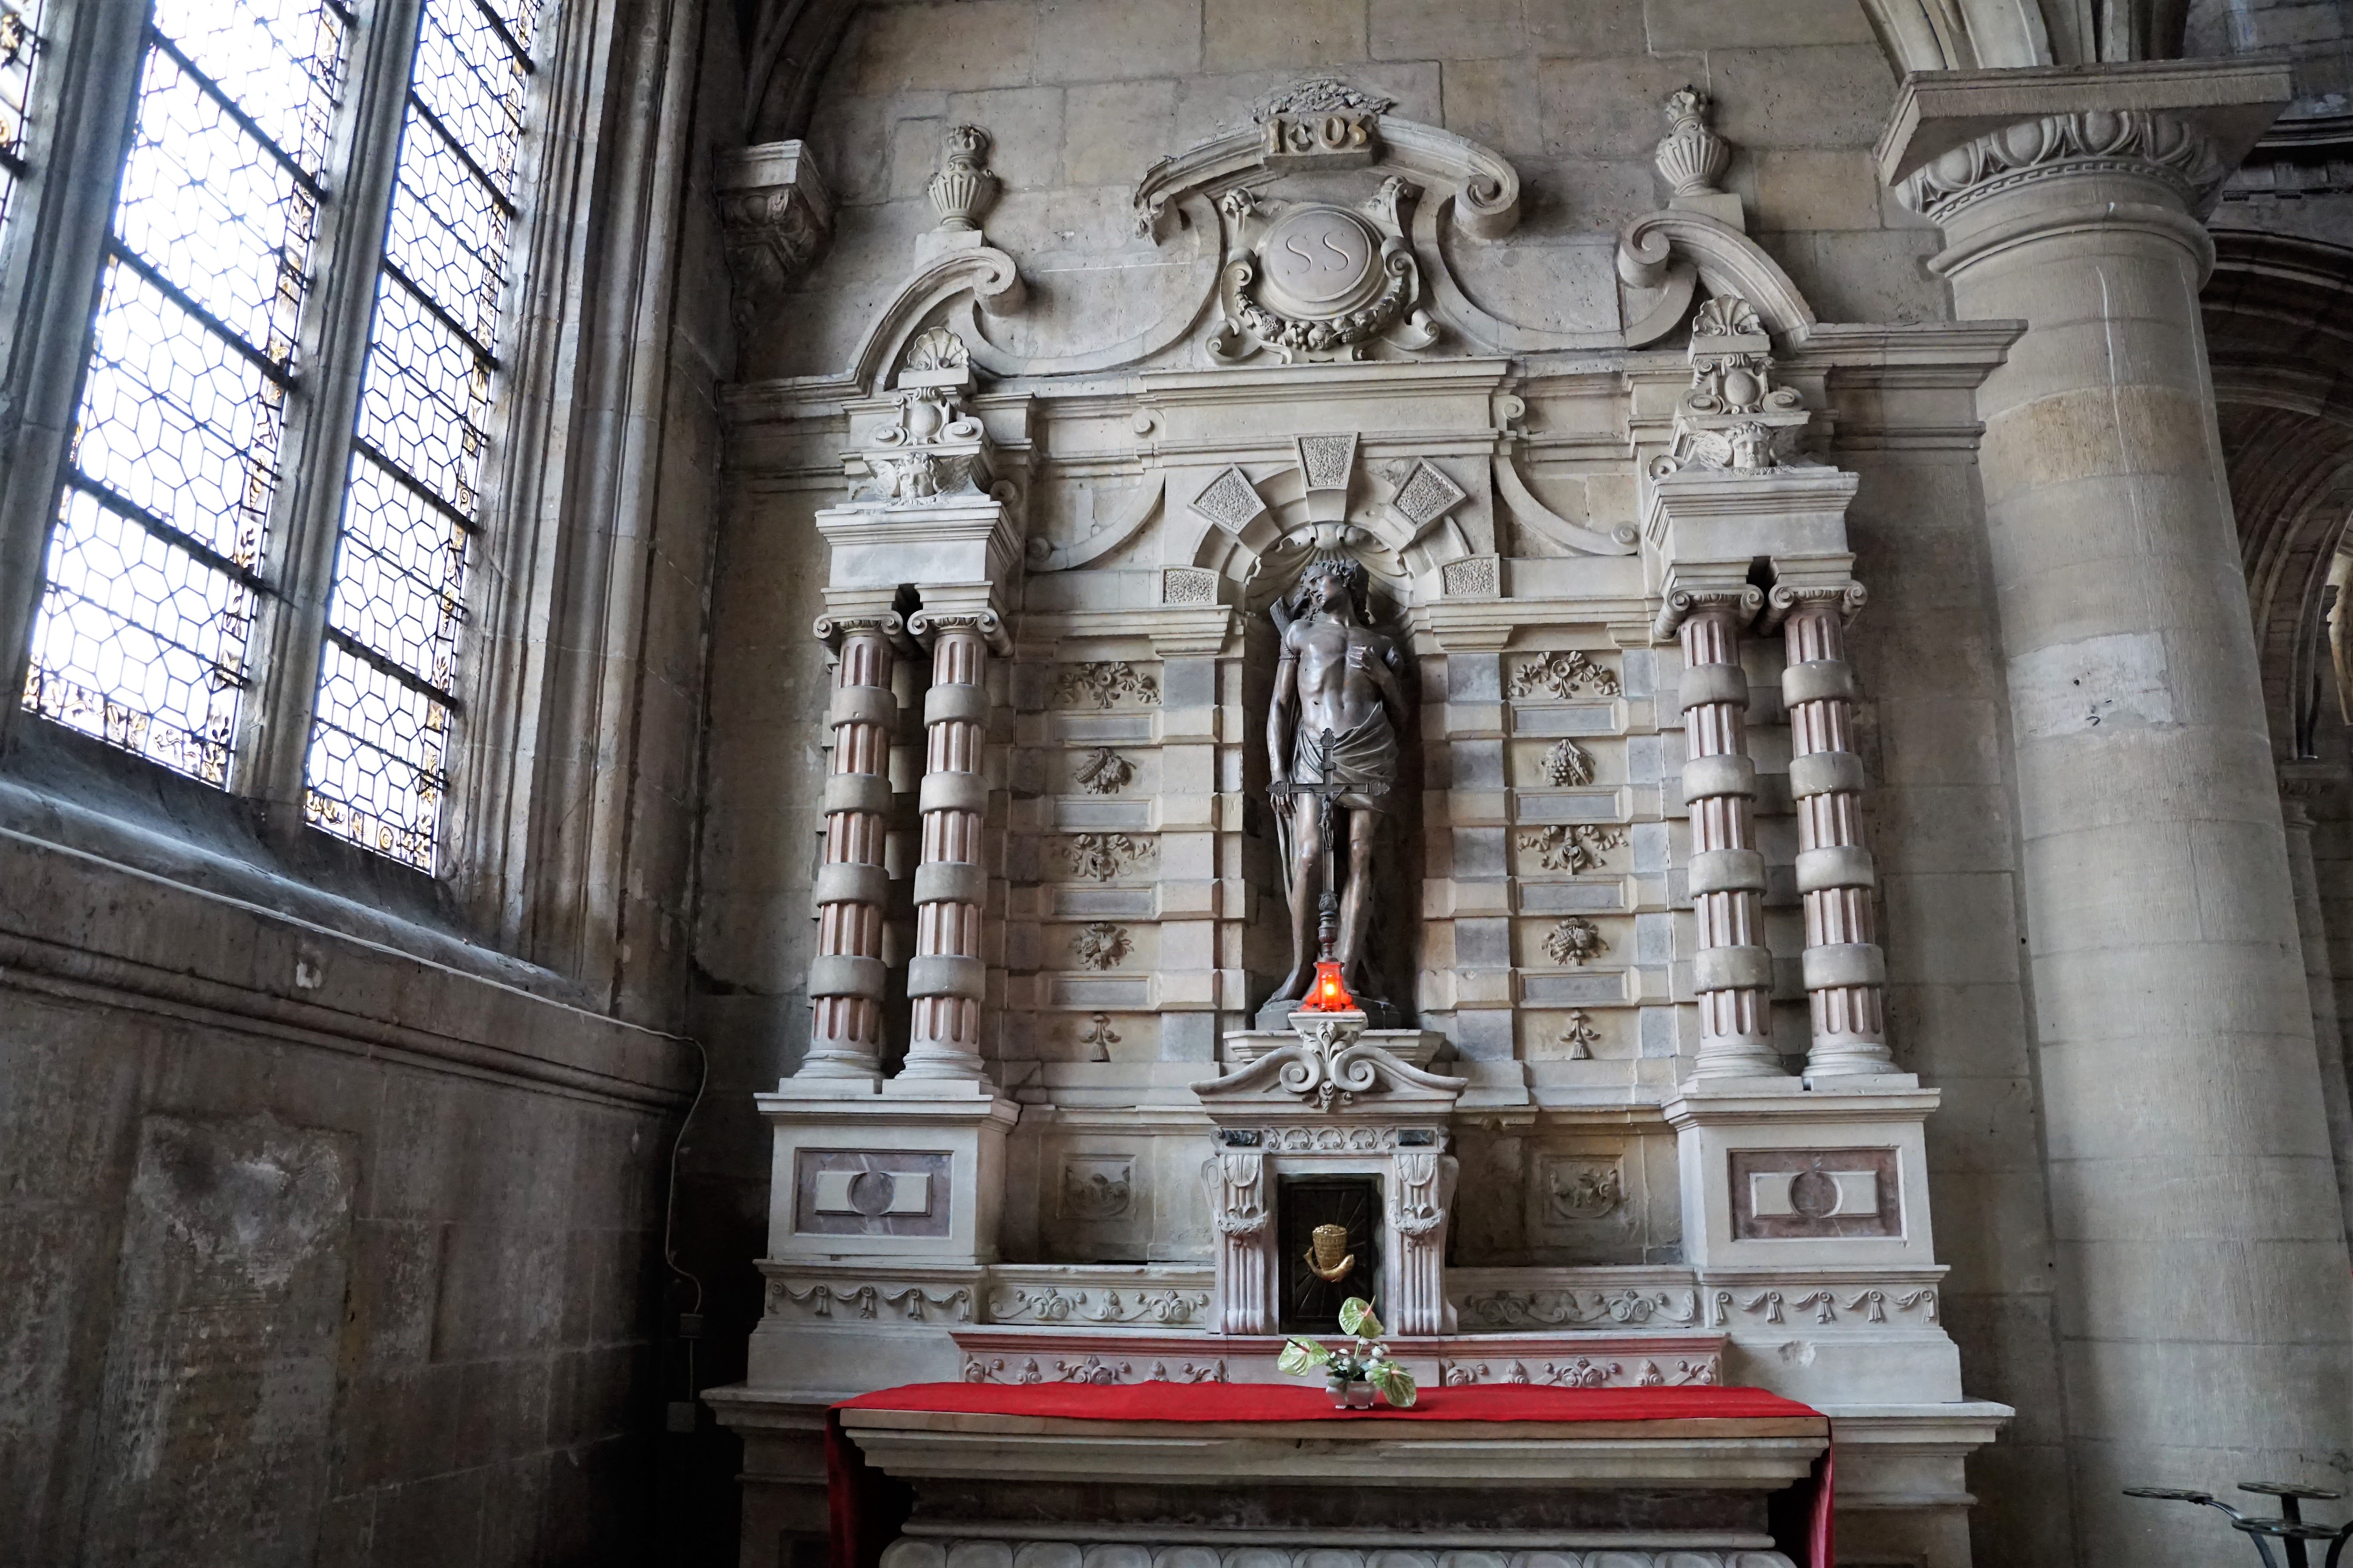
building, monument, france, statue, facade, church, cathedral, place of worship, faith, basilica, le havre, ancient history